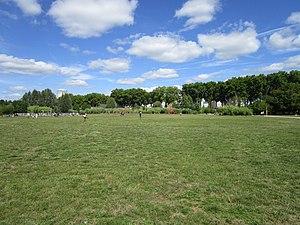
Le parc de la Gloriette, dans le quartier Deux-Lions de la ville de Tours.
Aucard de Tours est un festival de musiques amplifiées organisé à l'origine sur l'île Aucard par Radio Béton, ayant lieu à Tours tous les ans depuis 1986, au début du mois de juin. La quasi-totalité de la programmation dure une semaine. Il est désormais organisé sur le vaste parc de la Gloriette, à proximité des Deux-Lions.